Charles H. Hibbard House

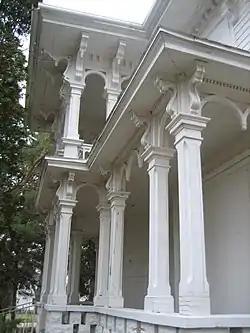
The Charles H. Hibbard "Cupola" House in Marengo, Illinois.

The Charles H. Hibbard House, in the McHenry County city of Marengo, Illinois, has been listed on the National Register of Historic Places since 1979. The home, also known as the Cupola House, stood unoccupied on Grant Highway as of January 2007. In recent years the home had been classified by the Landmarks Preservation Council of Illinois (LPCI) as one of the state's threatened landmarks. In 2003 the property was listed on LPCI's "top ten most endangered" list. Some time after its 2003 the home underwent some renovation and no longer appears dilapidated on its exterior, as it did in a 2003 photo featured by the LPCI. In 2003 the house was listed as a landmark by the city of Marengo.